San Giovanni Teatino

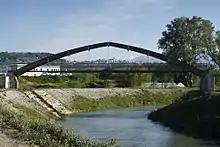
The San Giovanni Teatino Bridge over the Pescara River

Mario Botta. It has a rectangular plan with porch and cloister, whose main body of the temple is rectangular. The bell tower is a tower with a printed cross on the top, whose pillars form the pillars of the roof itself. The historic church was built in the 18th century, with a rectangular plant and a hut facade, and a bell tower with overhanging for the clock cell. The church was destroyed, less the bell tower, in the Second World War, and was rebuilt from scratch in the 1950s, in a style between modern and neo-Roman. After the earthquake in 2009, for lack of restoration, it was declared dangerous and demolished for the new sanctuary;